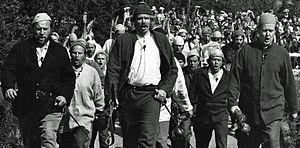
La Fête de la musique de Ilmajoki est un festival de musique et d'opéra organisé annuellement à Ilmajoki en Finlande.